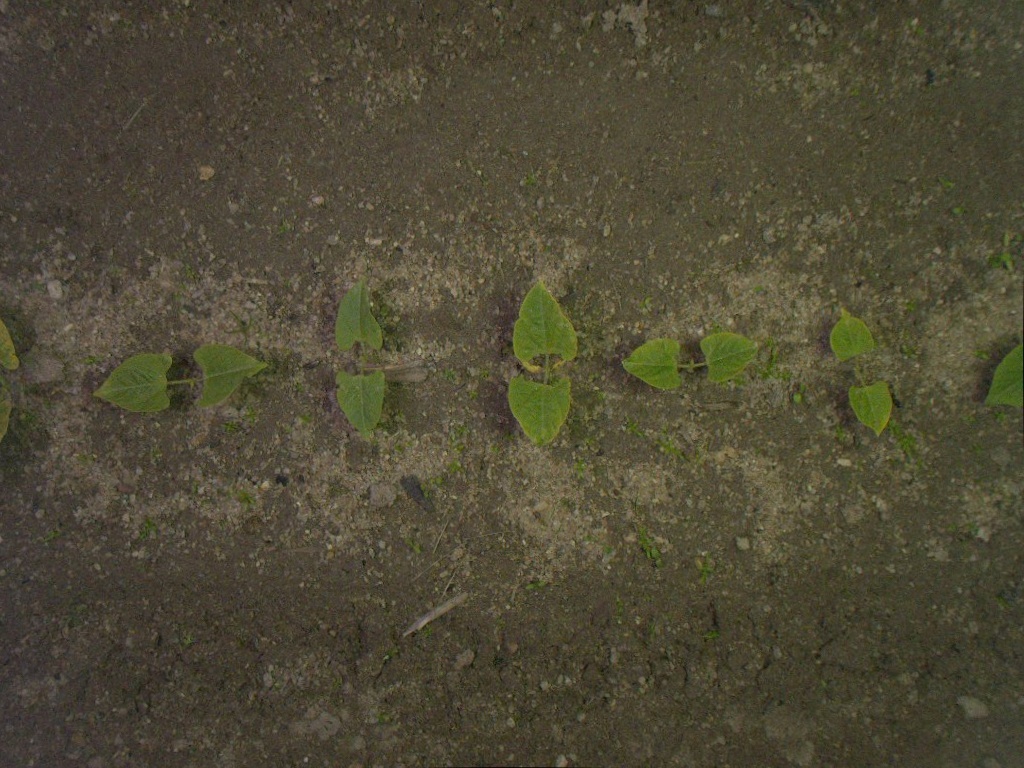
Crop: bean
Objects: stem_bean, stem_bean, stem_bean, stem_bean, stem_bean, stem_bean, bean, bean, bean, bean, bean